St. Benedict's Catholic Church (Nebraska City, Nebraska)

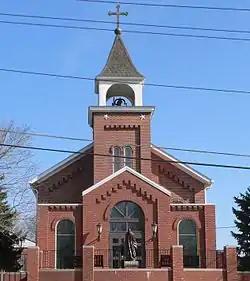
St. Benedict's, seen from the northwest.

St. Benedict's Catholic Church is a Catholic church in Nebraska City, Nebraska, United States. It is on the National Register of Historic Places. The church parish was founded in 1856 and its building, completed in 1861, is the oldest brick church in the state of Nebraska. The church's address is 411 5th Rue, Nebraska City, Nebraska.